Steve Moyers

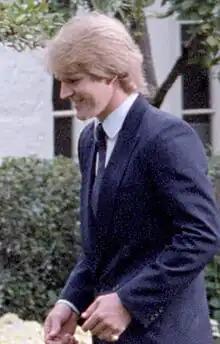
Moyers in 1982

Steve Moyers (born September 23, 1956, in St. Louis, Missouri) is a retired soccer forward from the United States, who was a member of the American squad that competed at the 1984 Summer Olympics in Los Angeles, California. He spent eight seasons in the North American Soccer League, one in the Major Indoor Soccer League and one in the American Indoor Soccer Association.